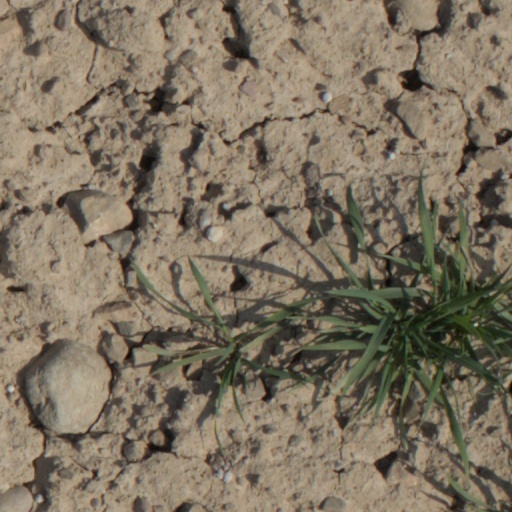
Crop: wheat